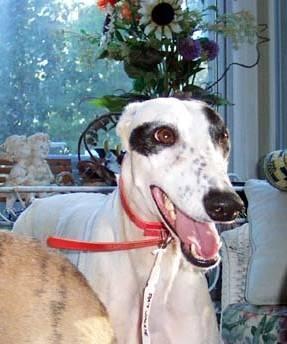
dog